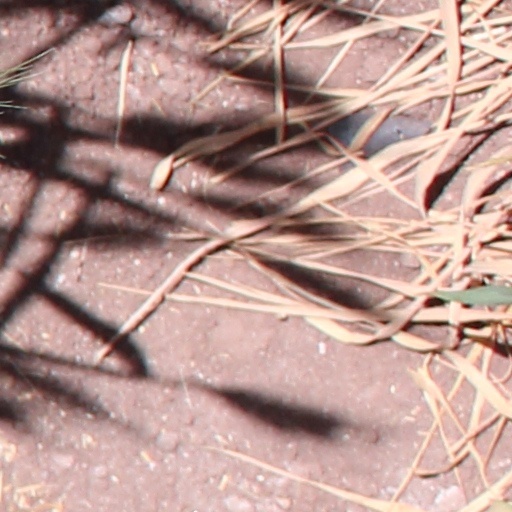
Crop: wheat